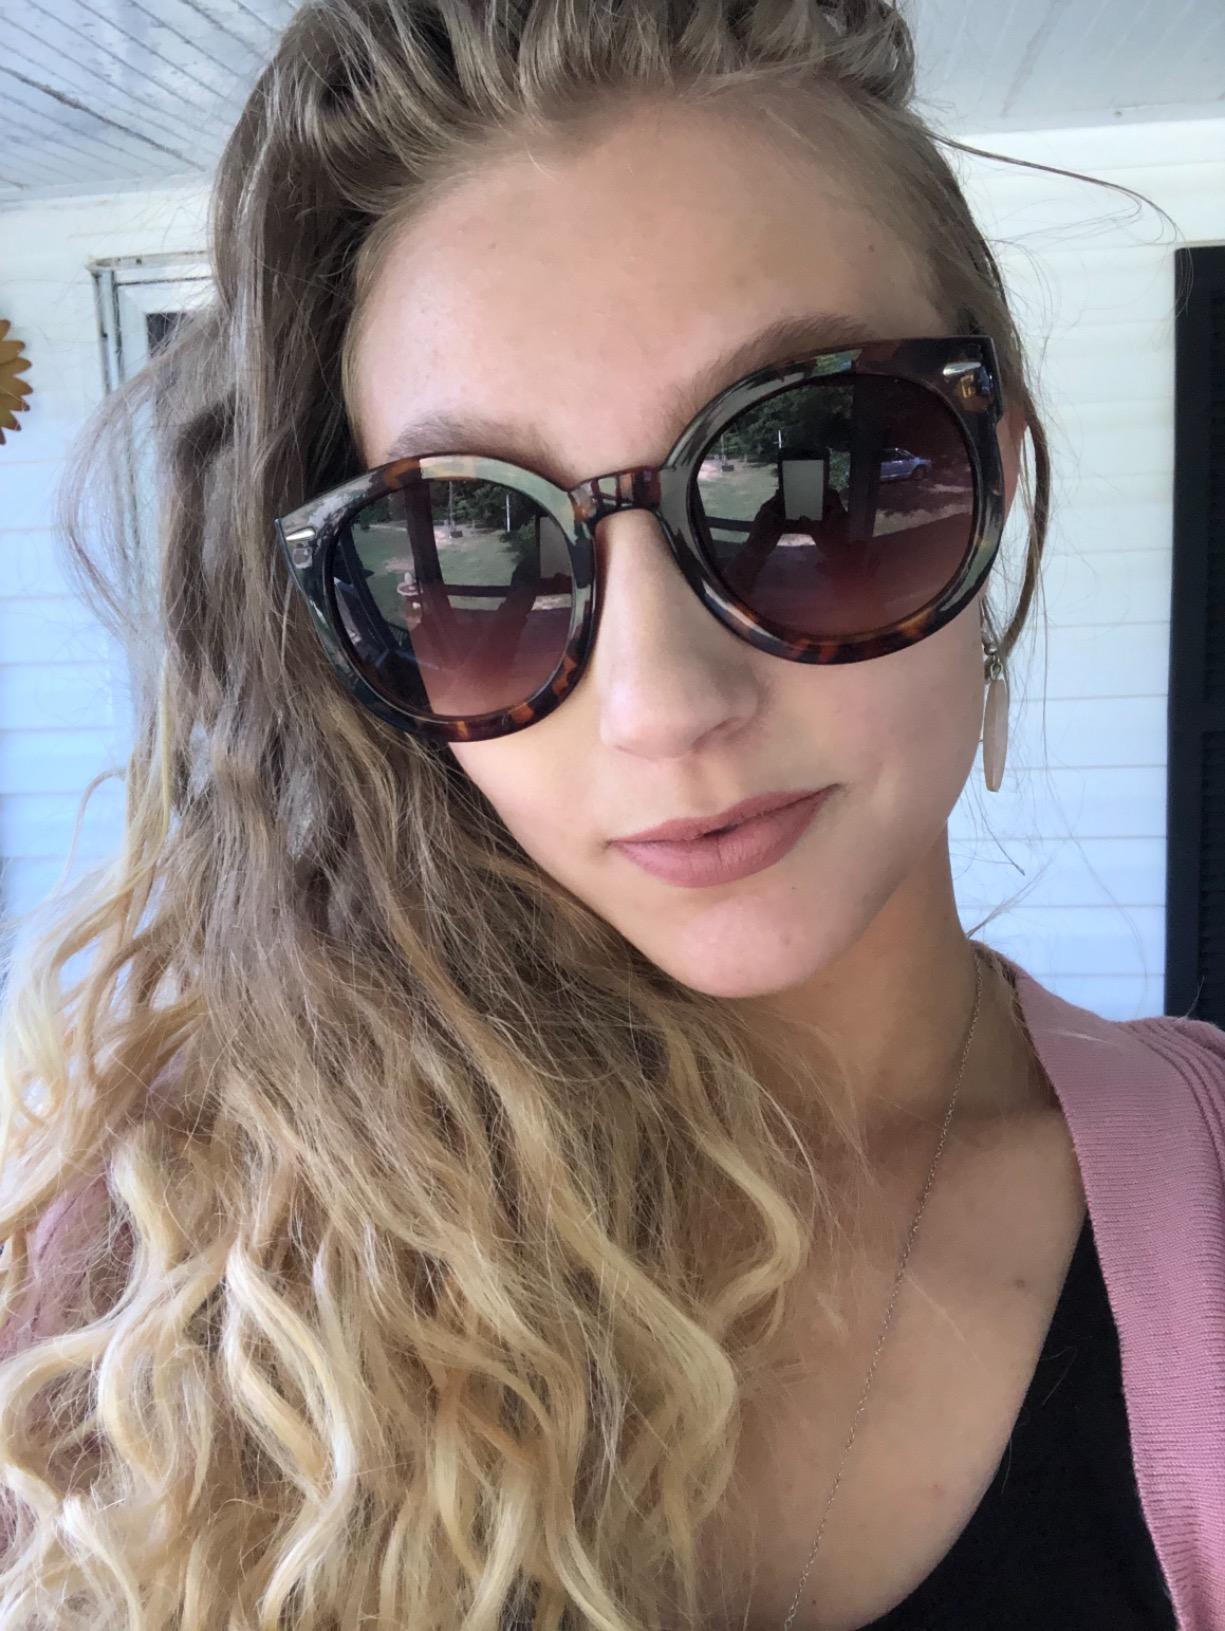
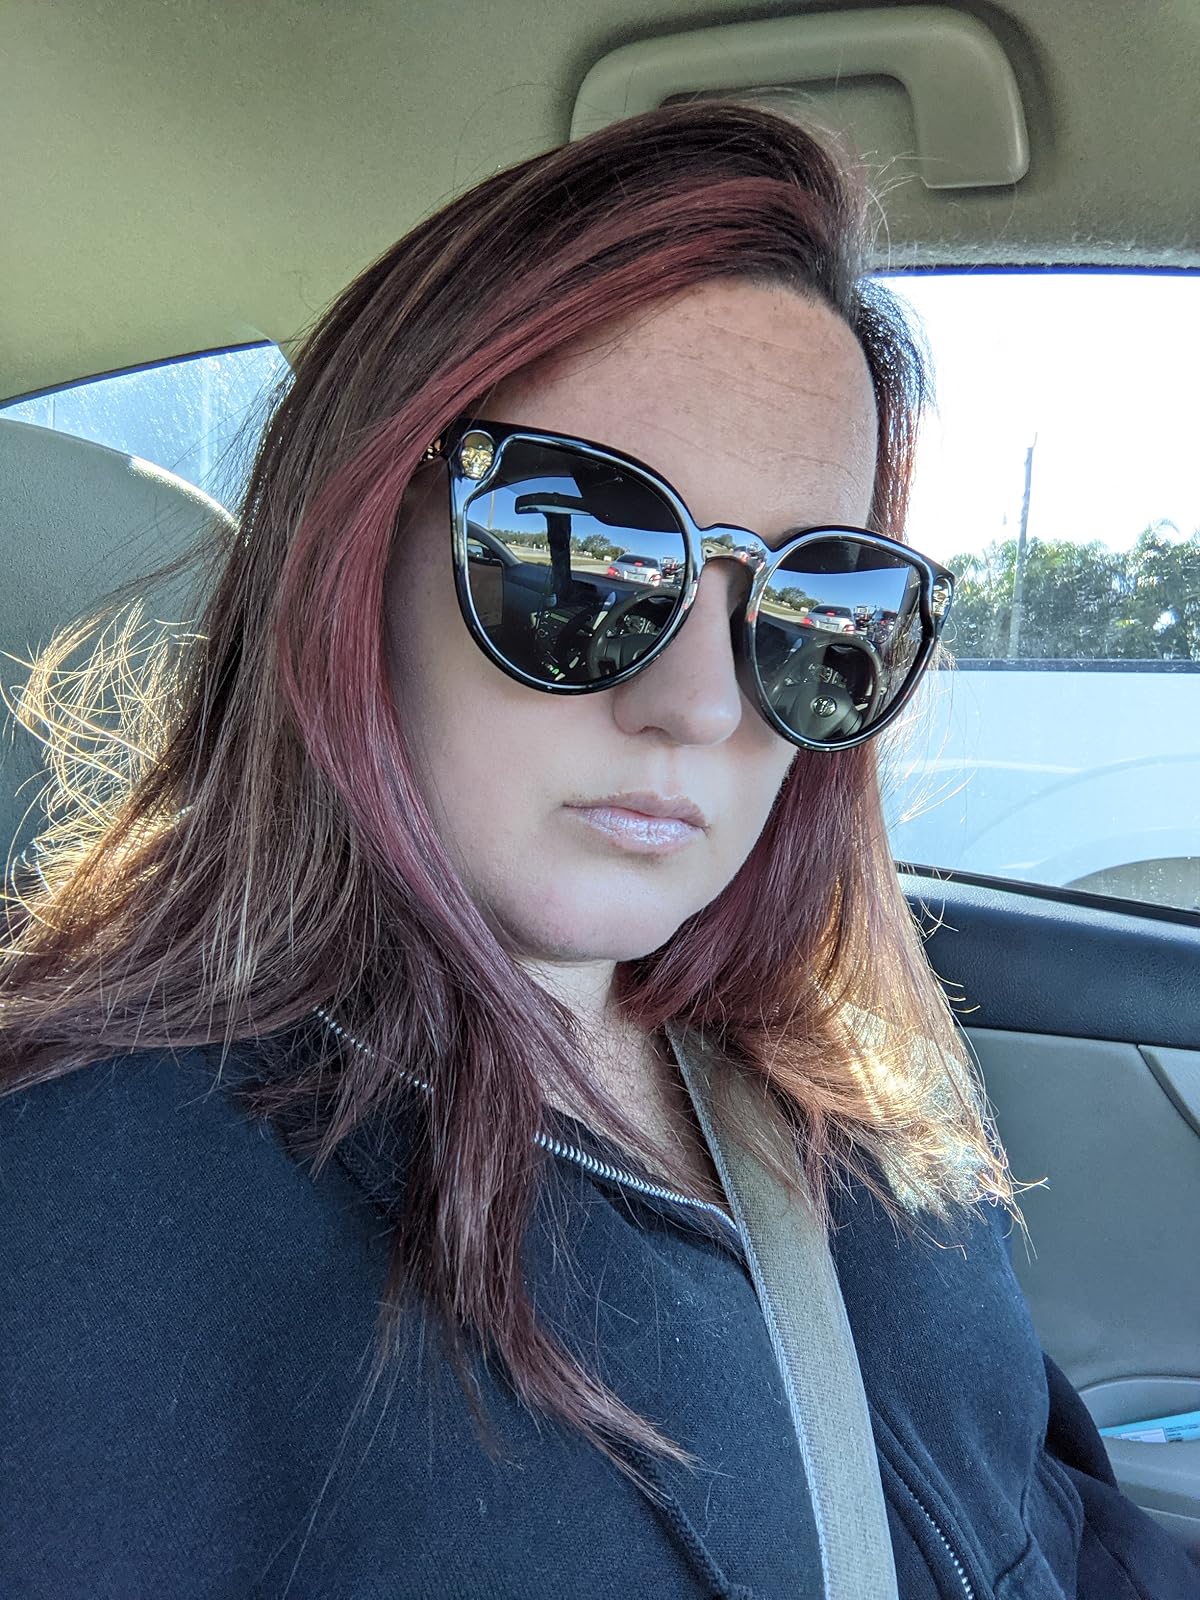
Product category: accessories_sunglasses
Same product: no